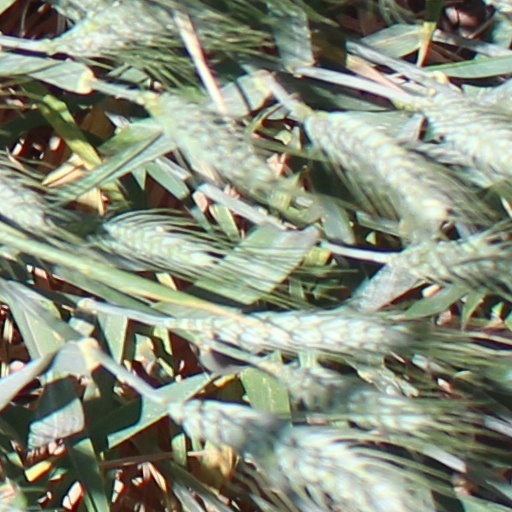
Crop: wheat